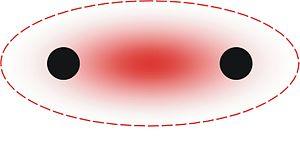
La liaison σ est une liaison chimique covalente créée entre deux atomes par recouvrement axial d'orbitales. Il peut s'agir d'orbitales de type s ou s hybridées, mais aussi d'orbitales pz et dz². Les lobes des deux orbitales en interaction pointent l'une vers l'autre, contrairement au cas des liaisons π.
En physique, le facteur de diffusion atomique est une mesure de la puissance de diffusion d'une onde par un atome. Il dépend de la nature des interactions entre l'onde et l'objet diffusant, donc de la radiation incidente : en général, il s'agit de la diffusion élastique de rayons X, de neutrons ou d'électrons. En cristallographie, les facteurs de diffusion atomiques sont utilisés pour calculer le facteur de structure d'une réflexion donnée lors de la diffraction par un cristal.